Magnus Wolff Eikrem

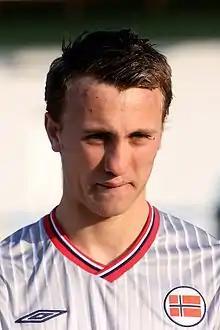
Eikrem with Norway U21 in 2011

Magnus Wolff Eikrem (born 8 August 1990) is a Norwegian professional footballer who plays for Molde FK in Eliteserien. His regular playing position is in attacking midfield, though he can play anywhere across the midfield.